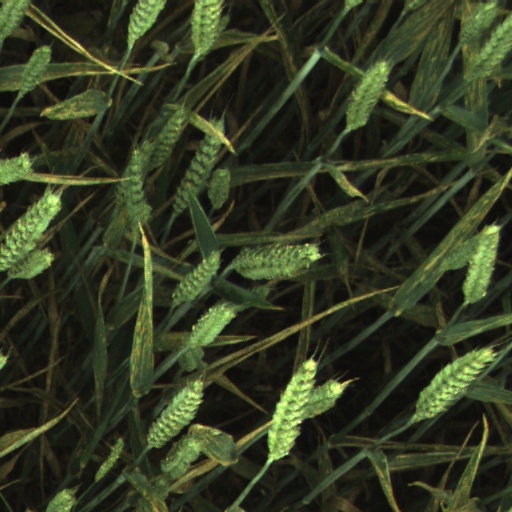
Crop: wheat